Italian resistance movement

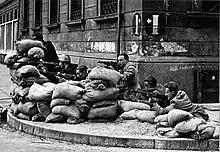
Italian partisans in Milan during the liberation of the city, April 1945

Women played a large role. After the war, about 35,000 Italian women were recognised as female "partigiane combattenti" (partisan combatants) and 20,000 as "patriote" (patriots); they broke into these groups based on their activities. The majority were between 20 and 29. They were generally kept separate from male partisans. Few were attached to brigades and were even rarer in mountain brigades. Female countryside volunteers were generally rejected. Women still served in large numbers and had significant influence.